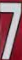
Number: 7